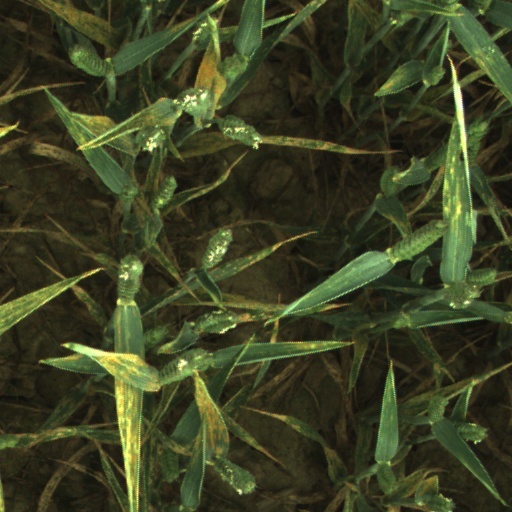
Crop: wheat